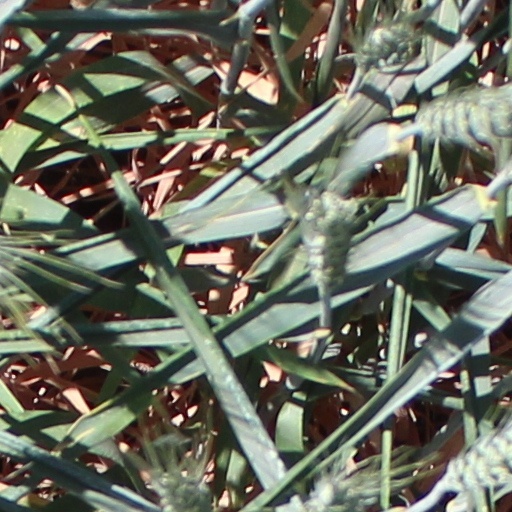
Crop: wheat